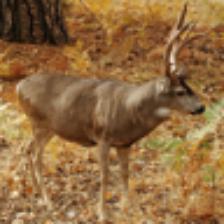
Label: NonHuman